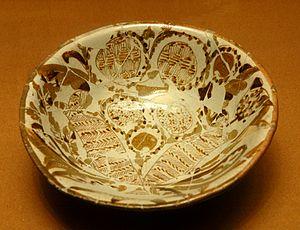
Coupe au bouquet de feuilles.
La céramique, considérée comme un « art mineur » en Europe, est l'un des médias artistiques les plus utilisés dans les arts de l'Islam à toutes les époques et dans toutes les régions.